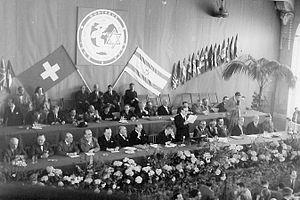
Congrès Juif Mondial - Seconde Assemblée plénière, Montreux, Suisse, juin/juillet 1948
Le Congrès juif mondial est une fédération internationale de communautés et d'organisations juives, fondée en 1936 à Genève, et dont le siège mondial est à New York. D'après sa charte, le Congrès juif mondial a pour but premier d'être le « bras diplomatique du peuple juif ». Toutes les communautés et tous les groupes représentatifs juifs peuvent être membres du CJM, indépendamment de l'idéologie sociale, politique ou économique de leur pays hôte. Le siège du Congrès juif mondial est établi à New York. L'organisation possède des bureaux internationaux à Bruxelles, Jérusalem, Paris, Moscou, Buenos Aires et Genève.